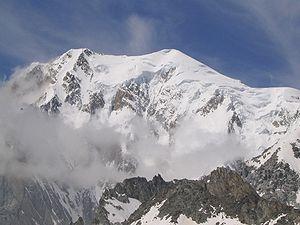
Le Mont Blanc depuis la pointe Helbronner, mai 2005 Italiano: La cima del Monte Bianco dalla punta Helbronner, fotografata a maggio 2005